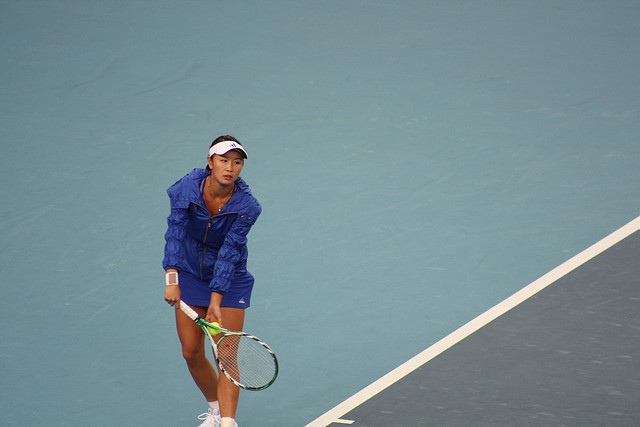
một nữ vận động viên tennis đang chuẩn bị giao bóng